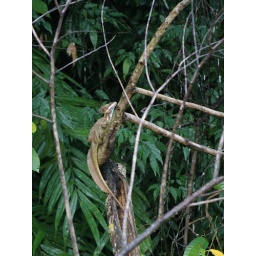
A male perched over the river bank on the Rio Esquinas in Costa Rica.